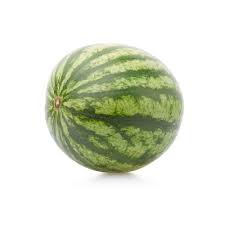
Label: Watermelon